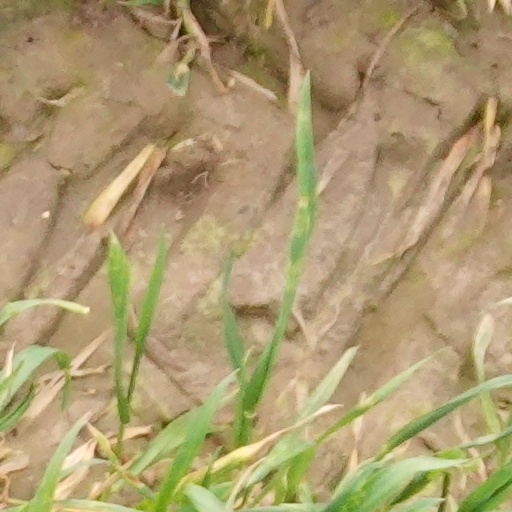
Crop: wheat